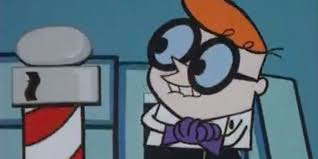
Portrait style: Cartoon Portrait